Paweł Pośpiech

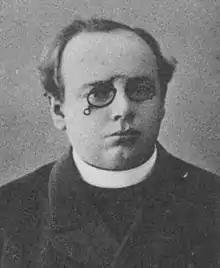
Paweł Pośpiech 1912

Paweł Pośpiech (1879 in Kokoszyce – 1922 in Pszczyna) was a Polish priest, activist and journalist.